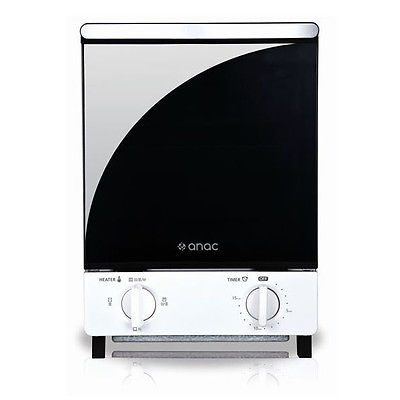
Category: toaster